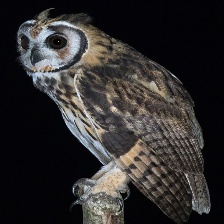
Species: STRIPED OWL
Scientific name: ASIO CLAMATOR
ImageNet parent category: great_grey_owl